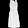
Label: Dress